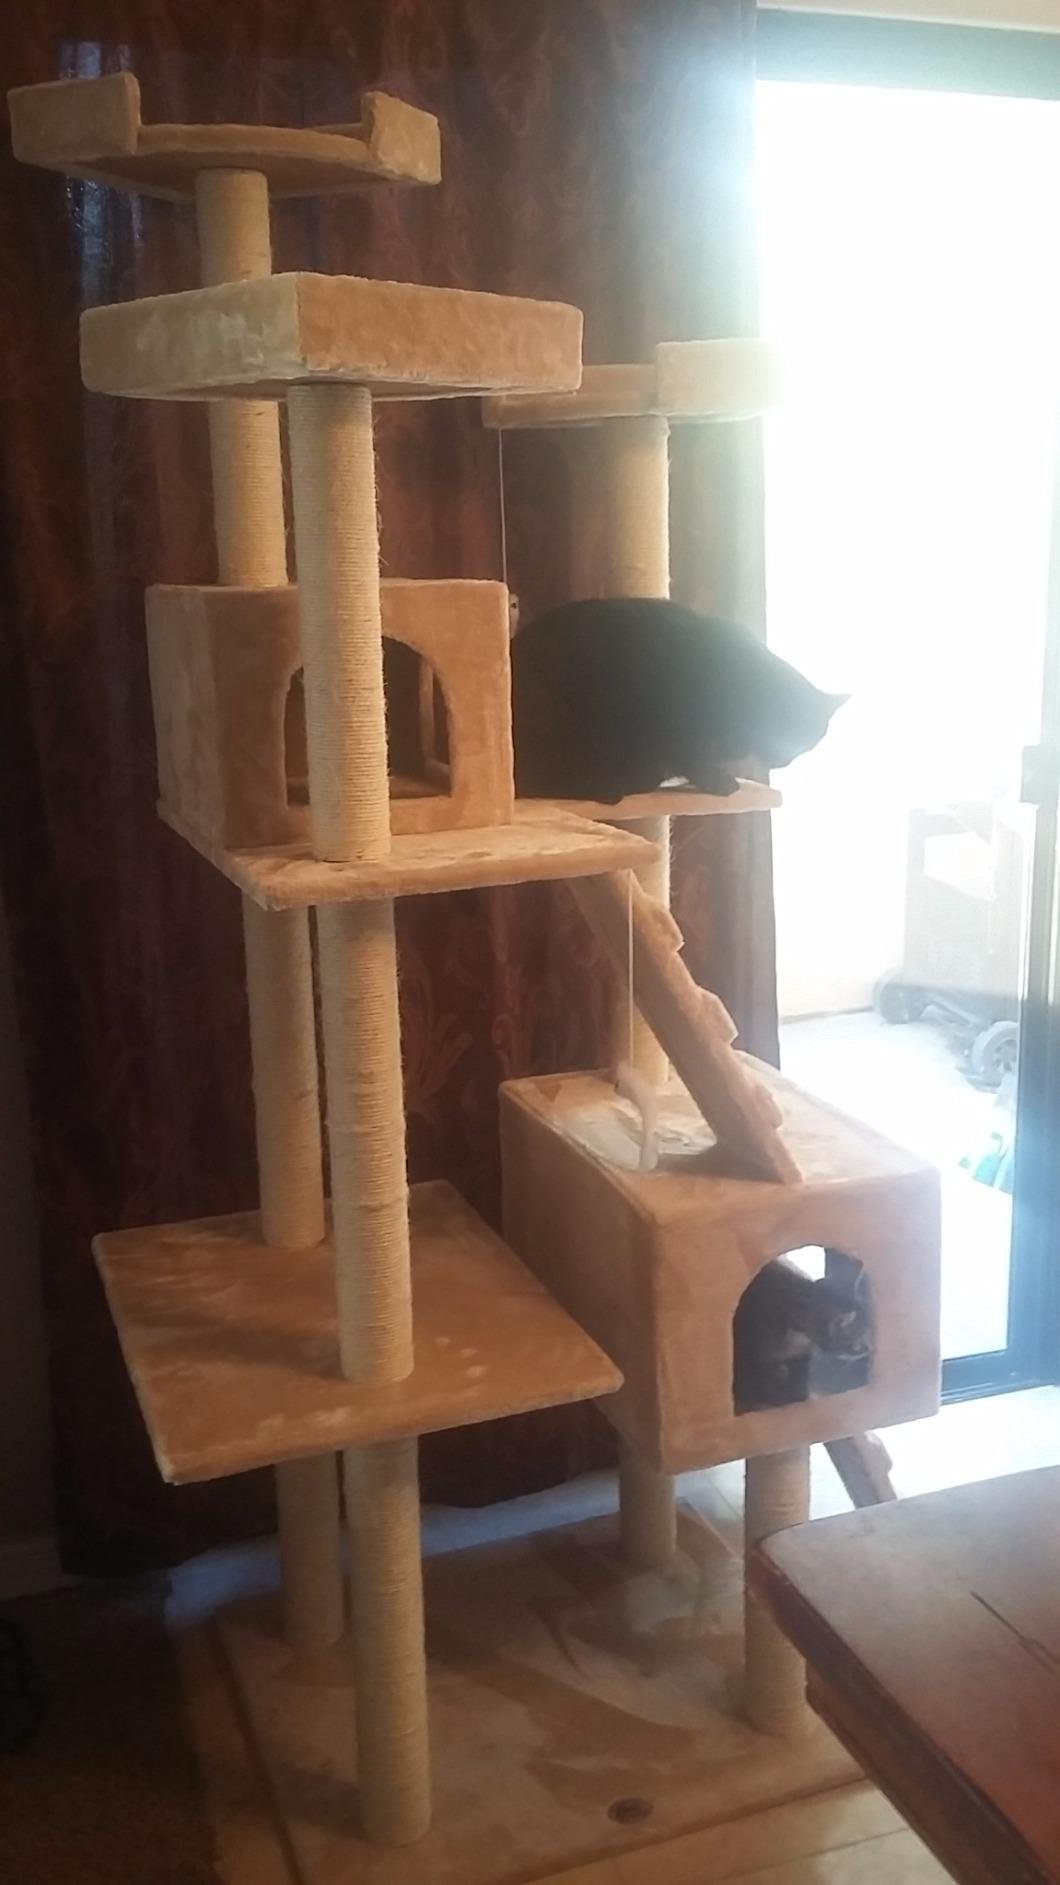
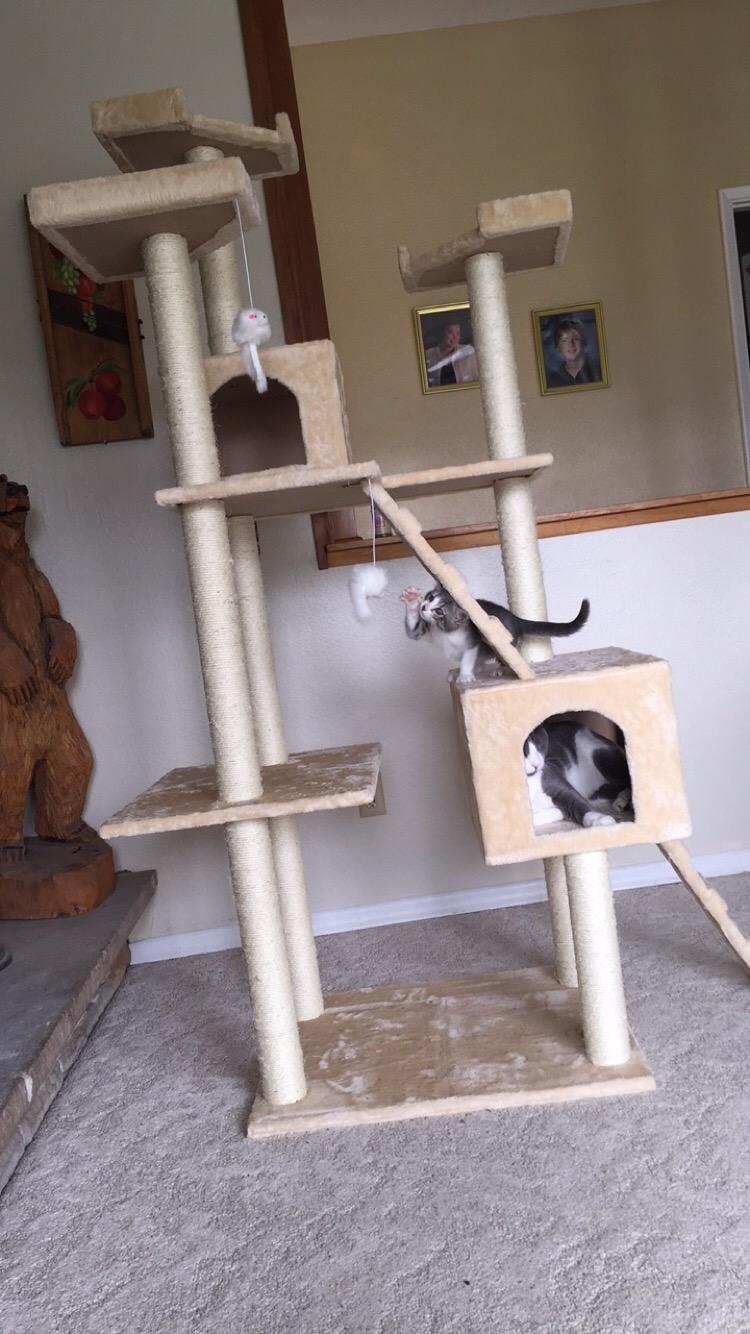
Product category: items_cat tree
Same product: yes